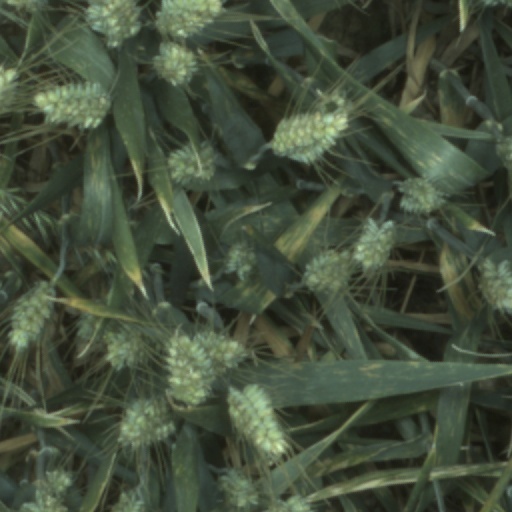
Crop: wheat